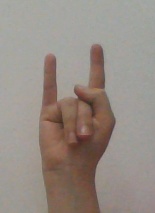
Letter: la